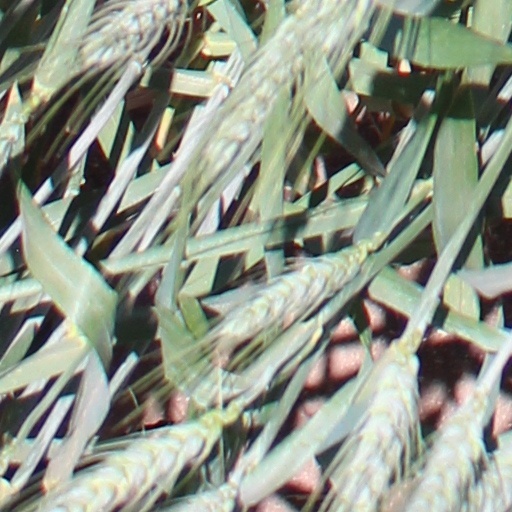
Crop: wheat